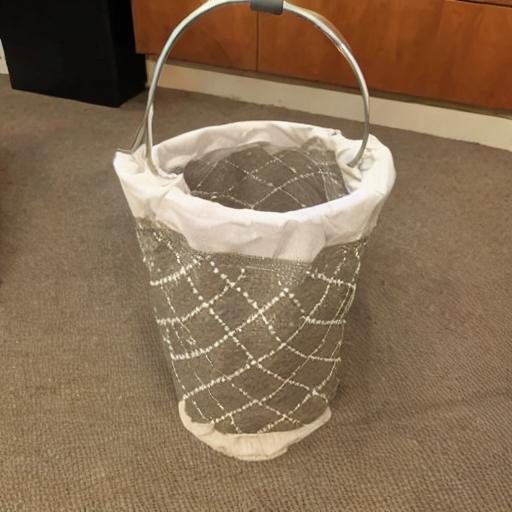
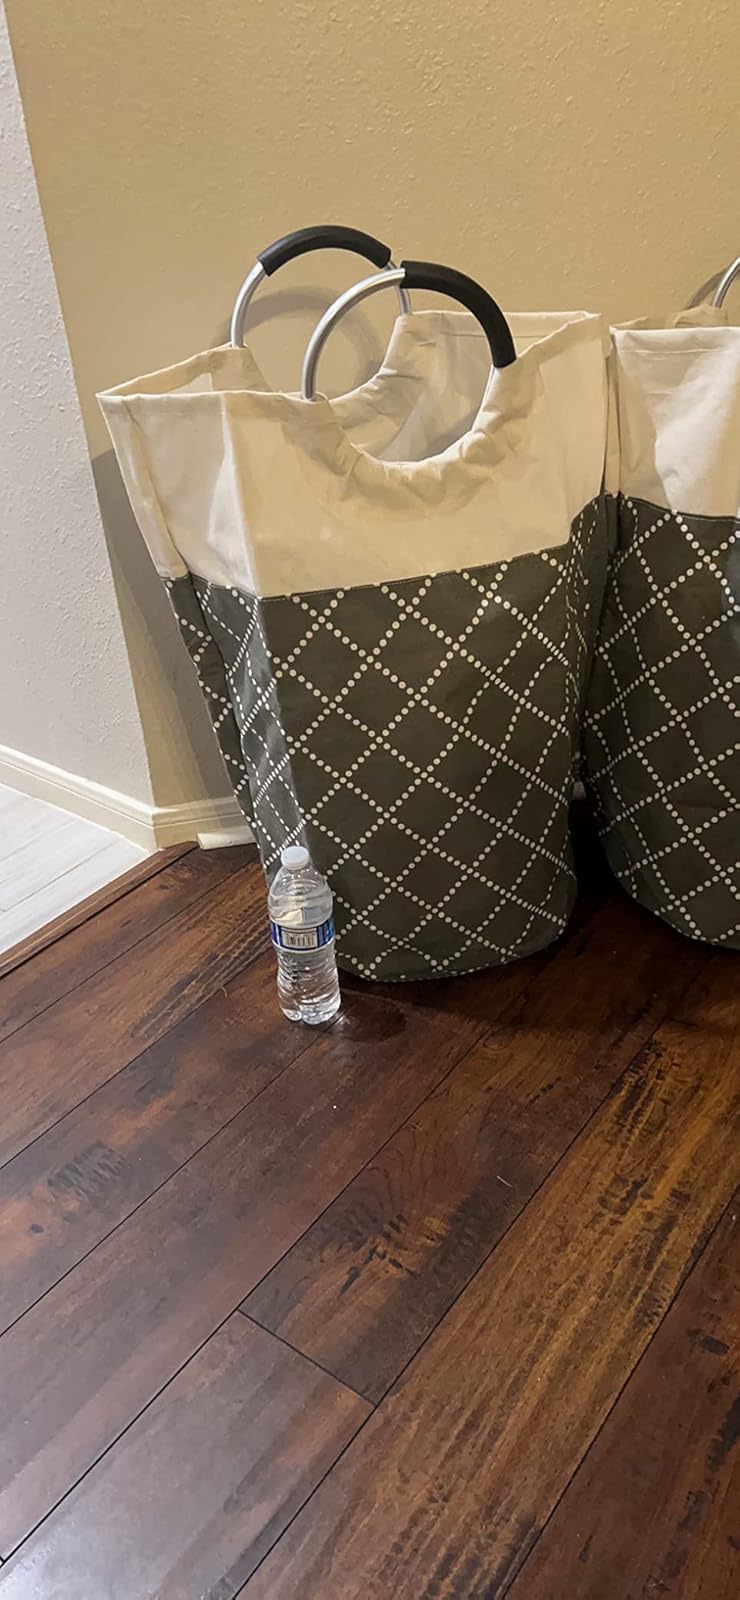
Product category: items_hamper
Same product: no